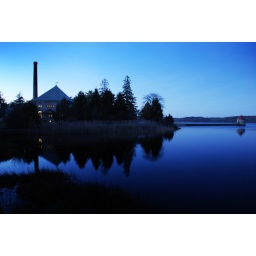
Building and pump house reflected in lake